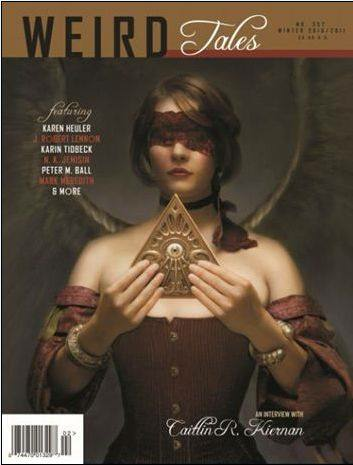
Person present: No